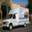
Label: truck